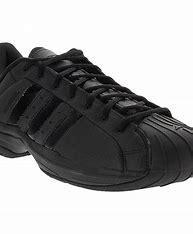
Brand: Adidas
Model: Pro Model